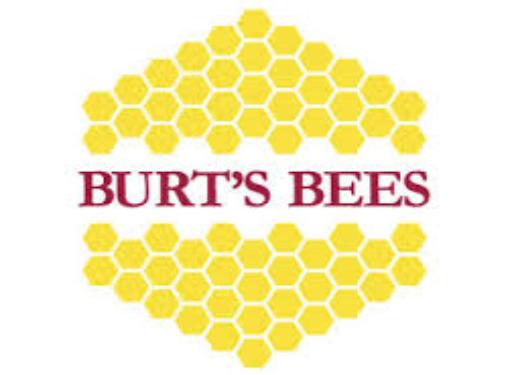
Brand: Burt's Bees
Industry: Necessities